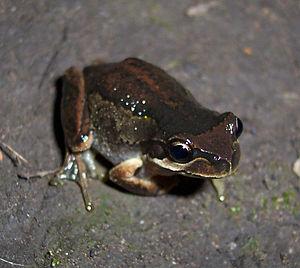
Litoria ewingii est une espèce d'amphibiens de la famille des Pelodryadidae.